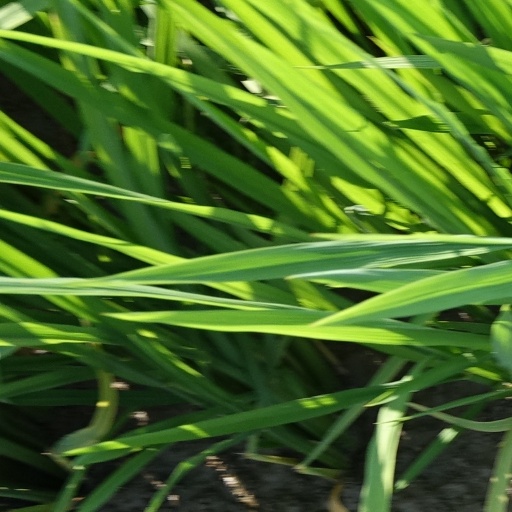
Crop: rice